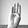
ASL letter: B